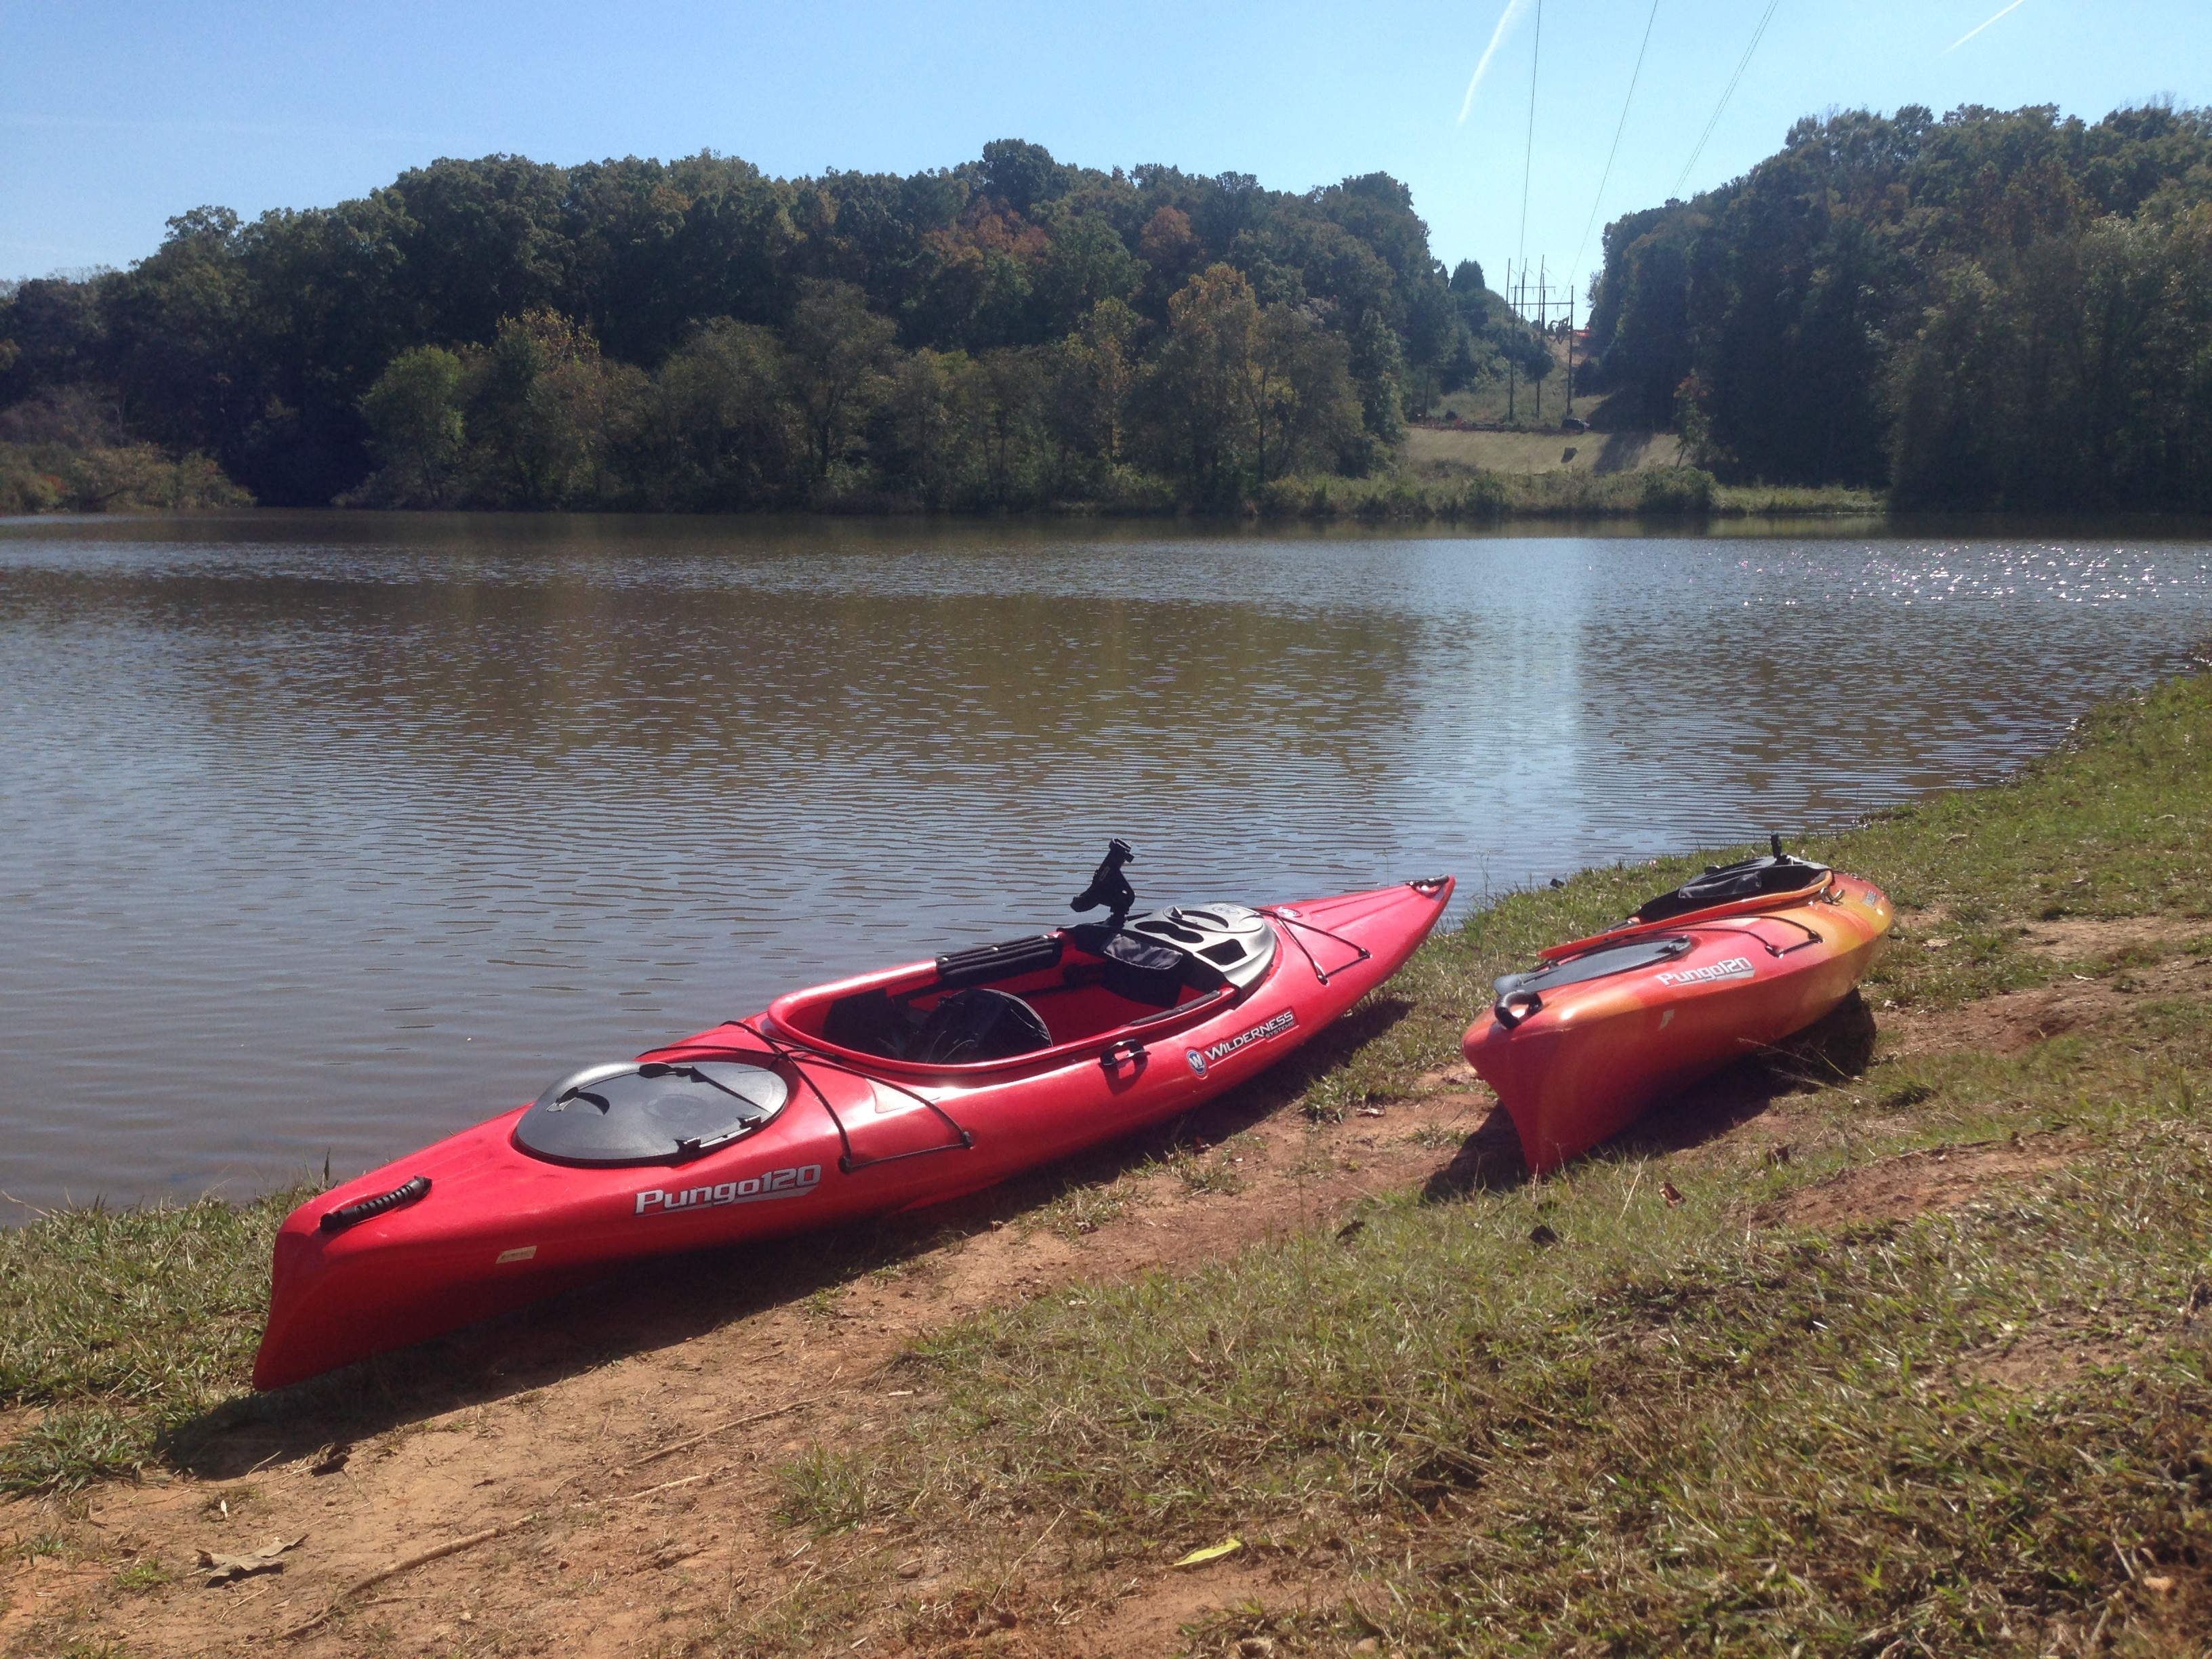
sea, water, nature, outdoor, people, girl, woman, sport, boat, adventure, river, summer, vacation, travel, canoe, young, paddle, vehicle, equipment, tropical, lifestyle, leisure, kayak, activity, sports equipment, sunny, fun, boating, paddling, joy, kayaking, watercraft, rowing, enjoyment, active, canoeing, recreational, sea kayak, watercraft rowing